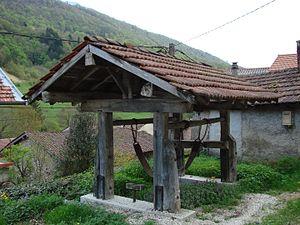
Un travail à ferrer, à Lupieu (Ain)
Le Bugey est une région géographique et historique, située principalement dans le département français de l'Ain en région Auvergne-Rhône-Alpes, entre Lyon et Genève. Il fait partie des sept régions naturelles du département de l'Ain avec la Bresse savoyarde, le Revermont, la Dombes, le Val de Saône, la Côtière et le Pays de Gex et sa partie orientale est constituée principalement de l’extrémité méridionale de la chaîne du Jura. Il est subdivisé en deux sous-régions : le Haut-Bugey et le Bas-Bugey.
Saint-Rambert-en-Bugey est une commune française située dans le département de l'Ain en région Auvergne-Rhône-Alpes.
Un travail à ferrer — ou simplement travail — est un dispositif plus ou moins sophistiqué conçu pour maintenir et immobiliser de grands animaux, en particulier lors du ferrage.